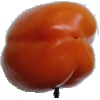
Label: orange_pepper